Blue Team (bridge)

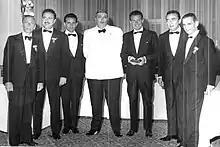
Bermuda Bowl 1966

The Blue Team (Italian: ""Squadra azzurra"") represented Italy in international contract bridge tournaments, winning sixteen world titles from 1957 through 1975. From 1964 to 1969 and during a 1972 comeback, the team comprised three regular pairs: Walter Avarelli–Giorgio Belladonna, Pietro Forquet–Benito Garozzo, and Massimo D'Alelio–Camillo Pabis Ticci. Eugenio Chiaradia and Guglielmo Siniscalco played in early years; Dano De Falco, Arturo Franco, and Vito Pittalà in late years. The spiritual father, long-time coach, and non-playing captain through 1966 was Carl'Alberto Perroux.